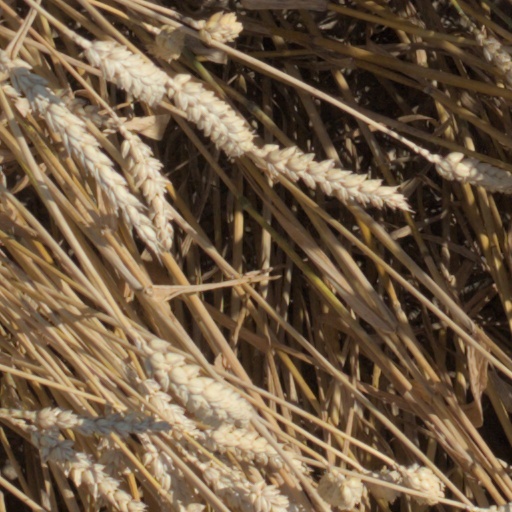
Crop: wheat